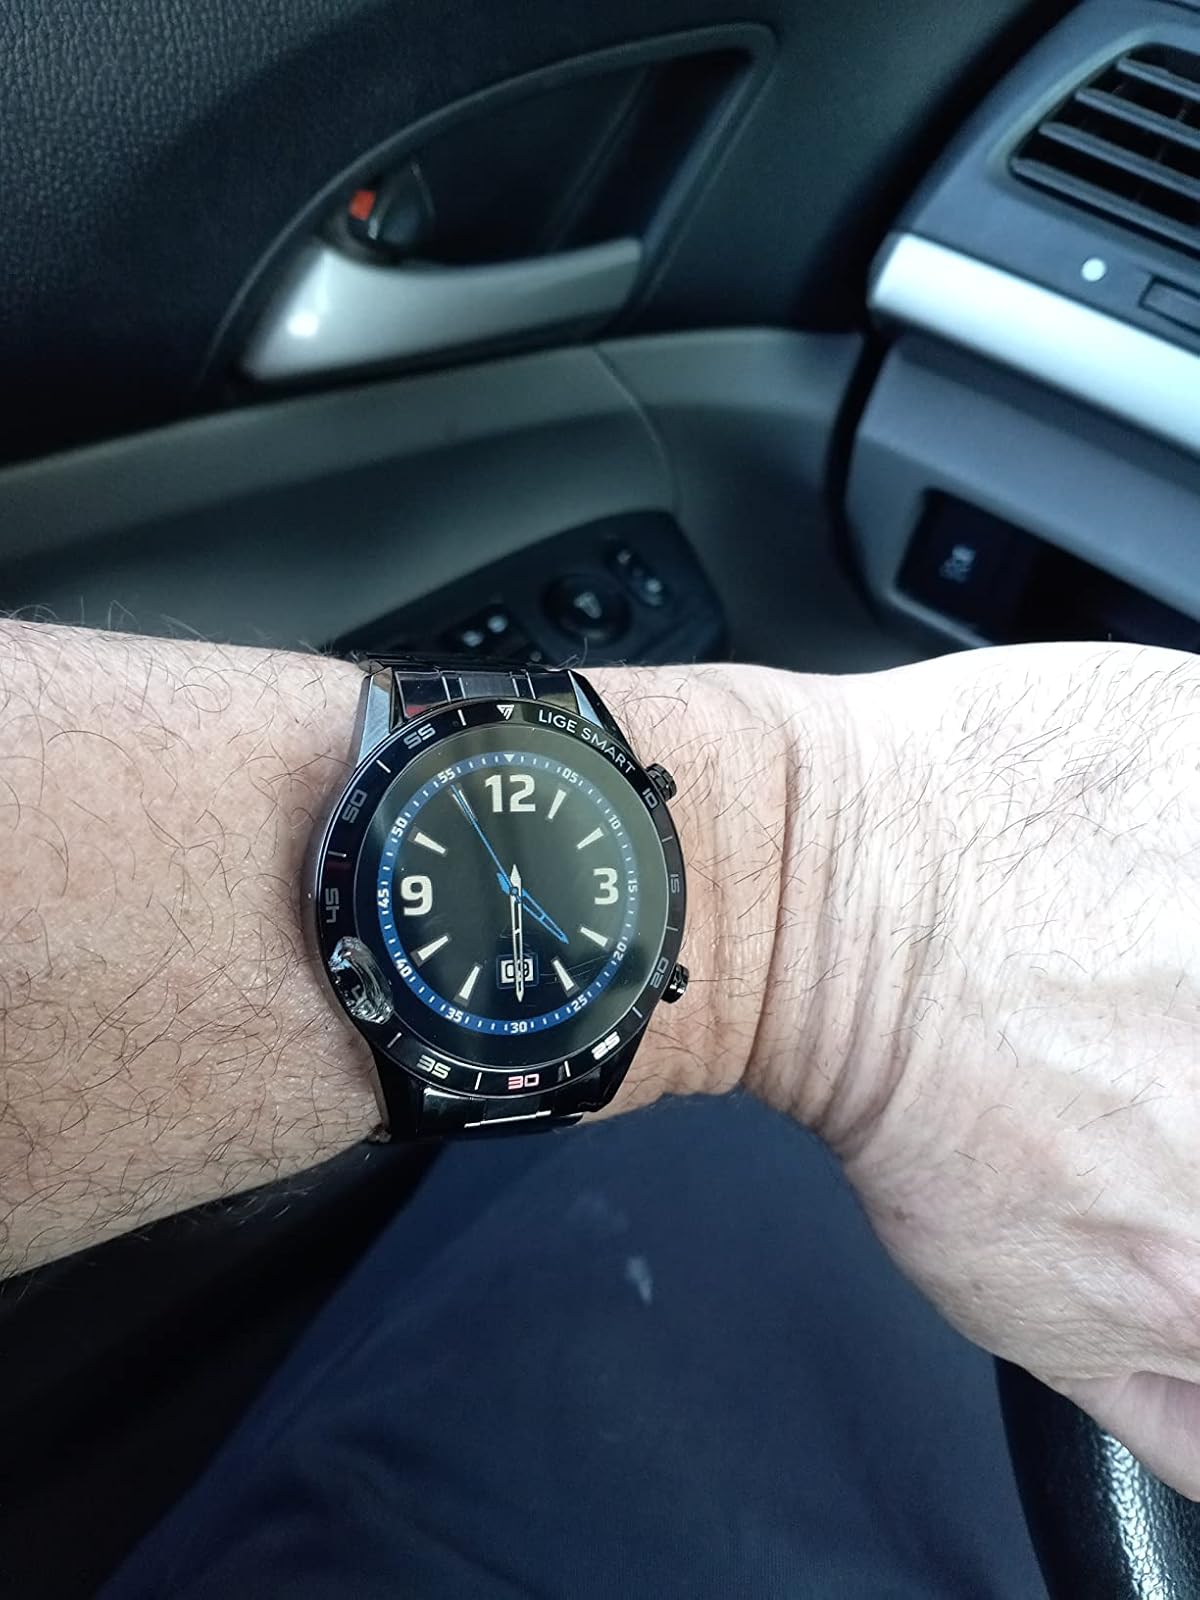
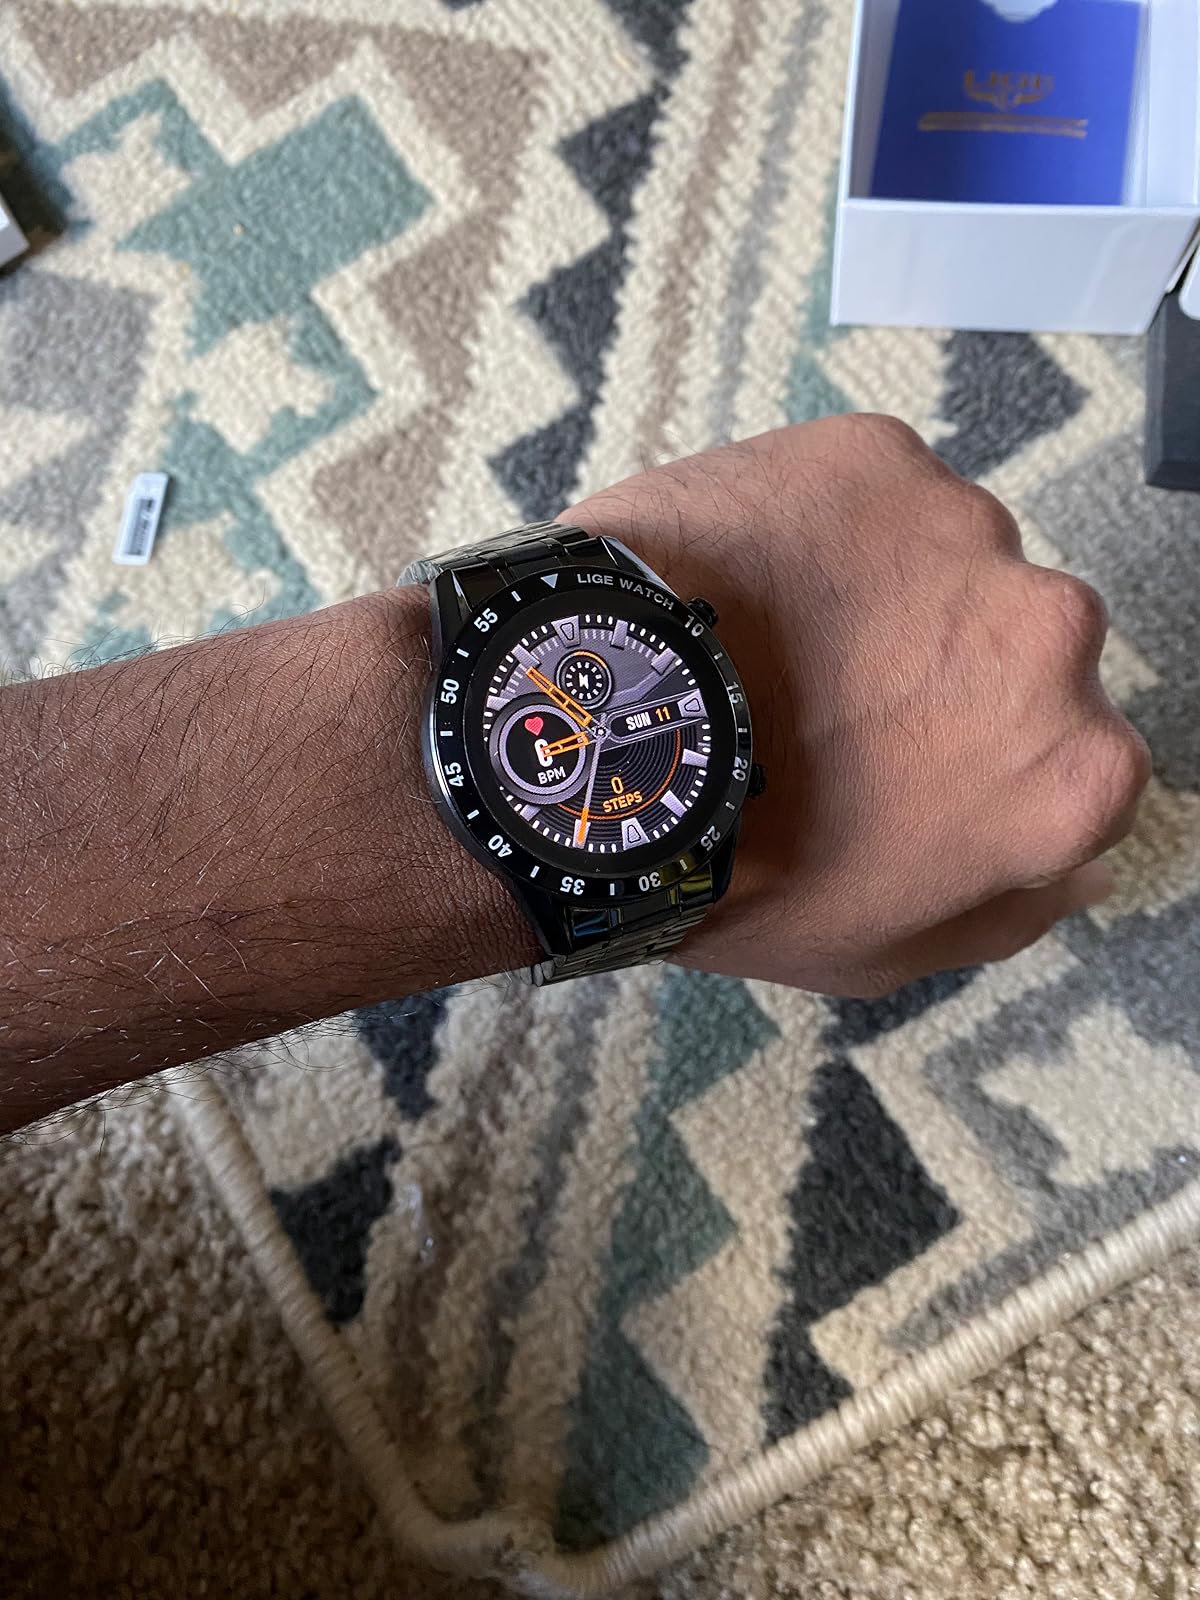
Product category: smartwatch
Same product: yes